Kitty Pryde

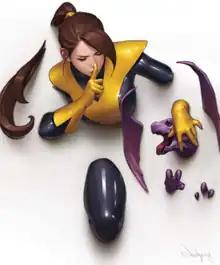
Kitty Pryde and Lockheed as depicted on a variant cover of "Marauders" #3 (December 2019).Art by Jeehyung Lee.

Katherine Anne "Kitty" Pryde is a character appearing in American comic books published by Marvel Comics, commonly in association with the X-Men. The character first appeared in "The Uncanny X-Men" #129 (January 1980) and was co-created by writer-artist John Byrne and writer Chris Claremont. A mutant, Pryde possesses a "phasing" ability that allows her to pass through objects, hence she is intangible while using this ability. This power also disrupts any electrical field she passes through, and lets her simulate levitation.